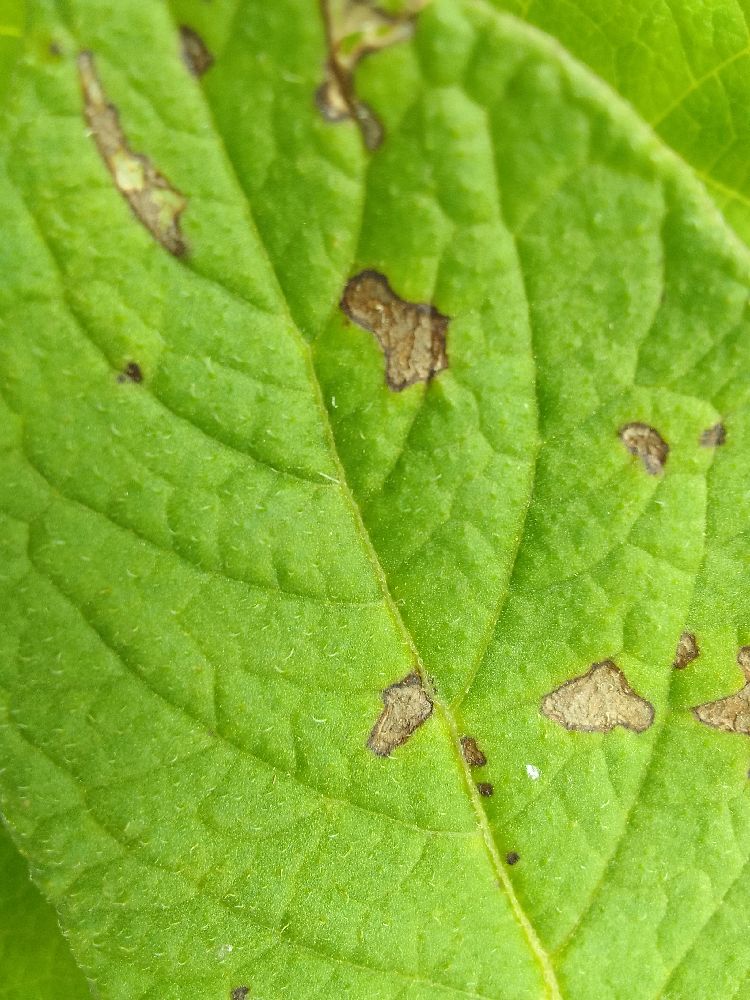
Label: Early blight